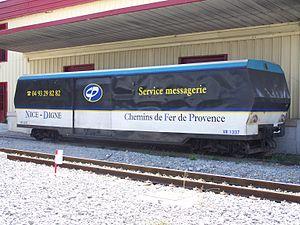
La Société Anonyme des Etablissements Billard & Cie est une entreprise de construction de matériel ferroviaire basée à Tours et spécialisée dans la construction d'autorails légers et de matériels à voie métrique et étroite.